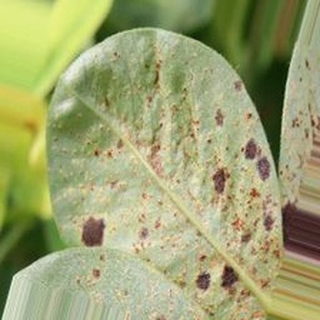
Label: groundnut_rust